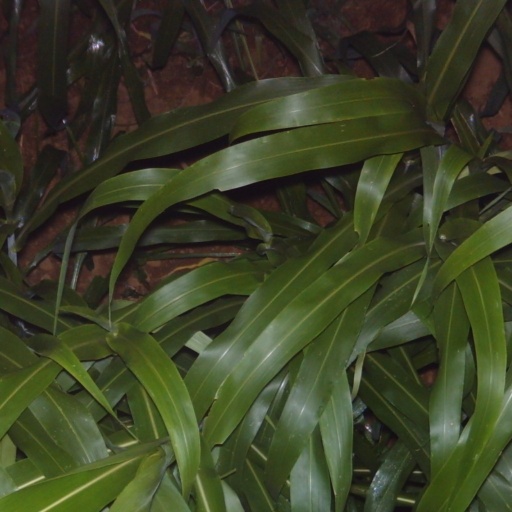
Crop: sorghum